Albatros C.XIV

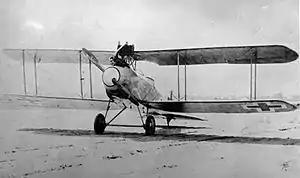

The Albatros C.XIV was a German two seat, single engine, biplane fighter aircraft built in 1918. Only one was constructed.